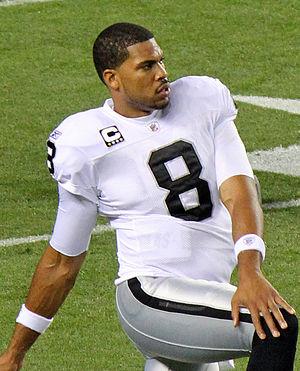
Jason Campbell, né le 31 décembre 1981 à Laurel, est un joueur américain de football américain.